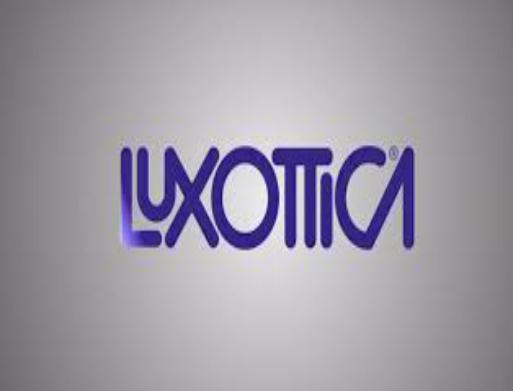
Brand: luxottica
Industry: Necessities